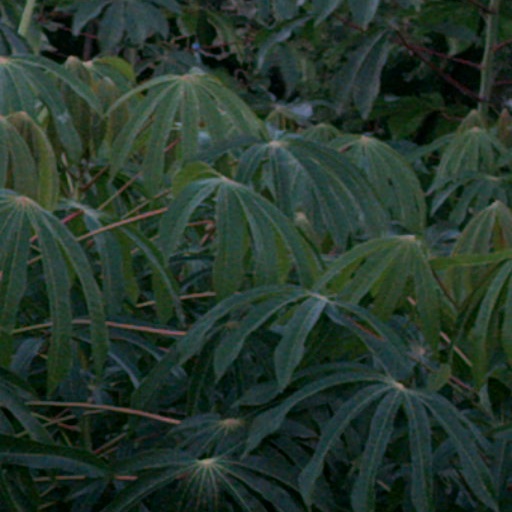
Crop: cassava